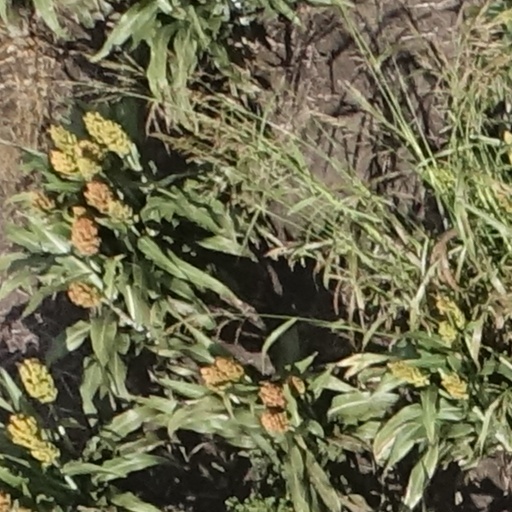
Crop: sorghum